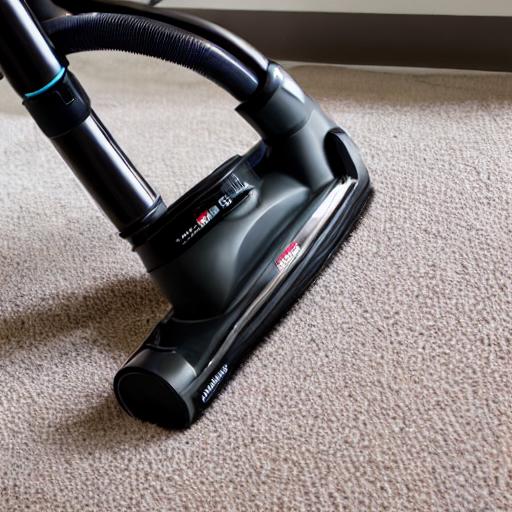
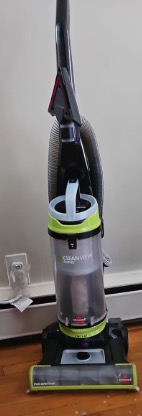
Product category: items_vacuum
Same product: no